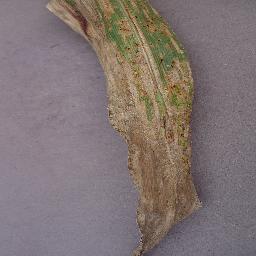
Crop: corn
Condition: (maize)_northern_blight